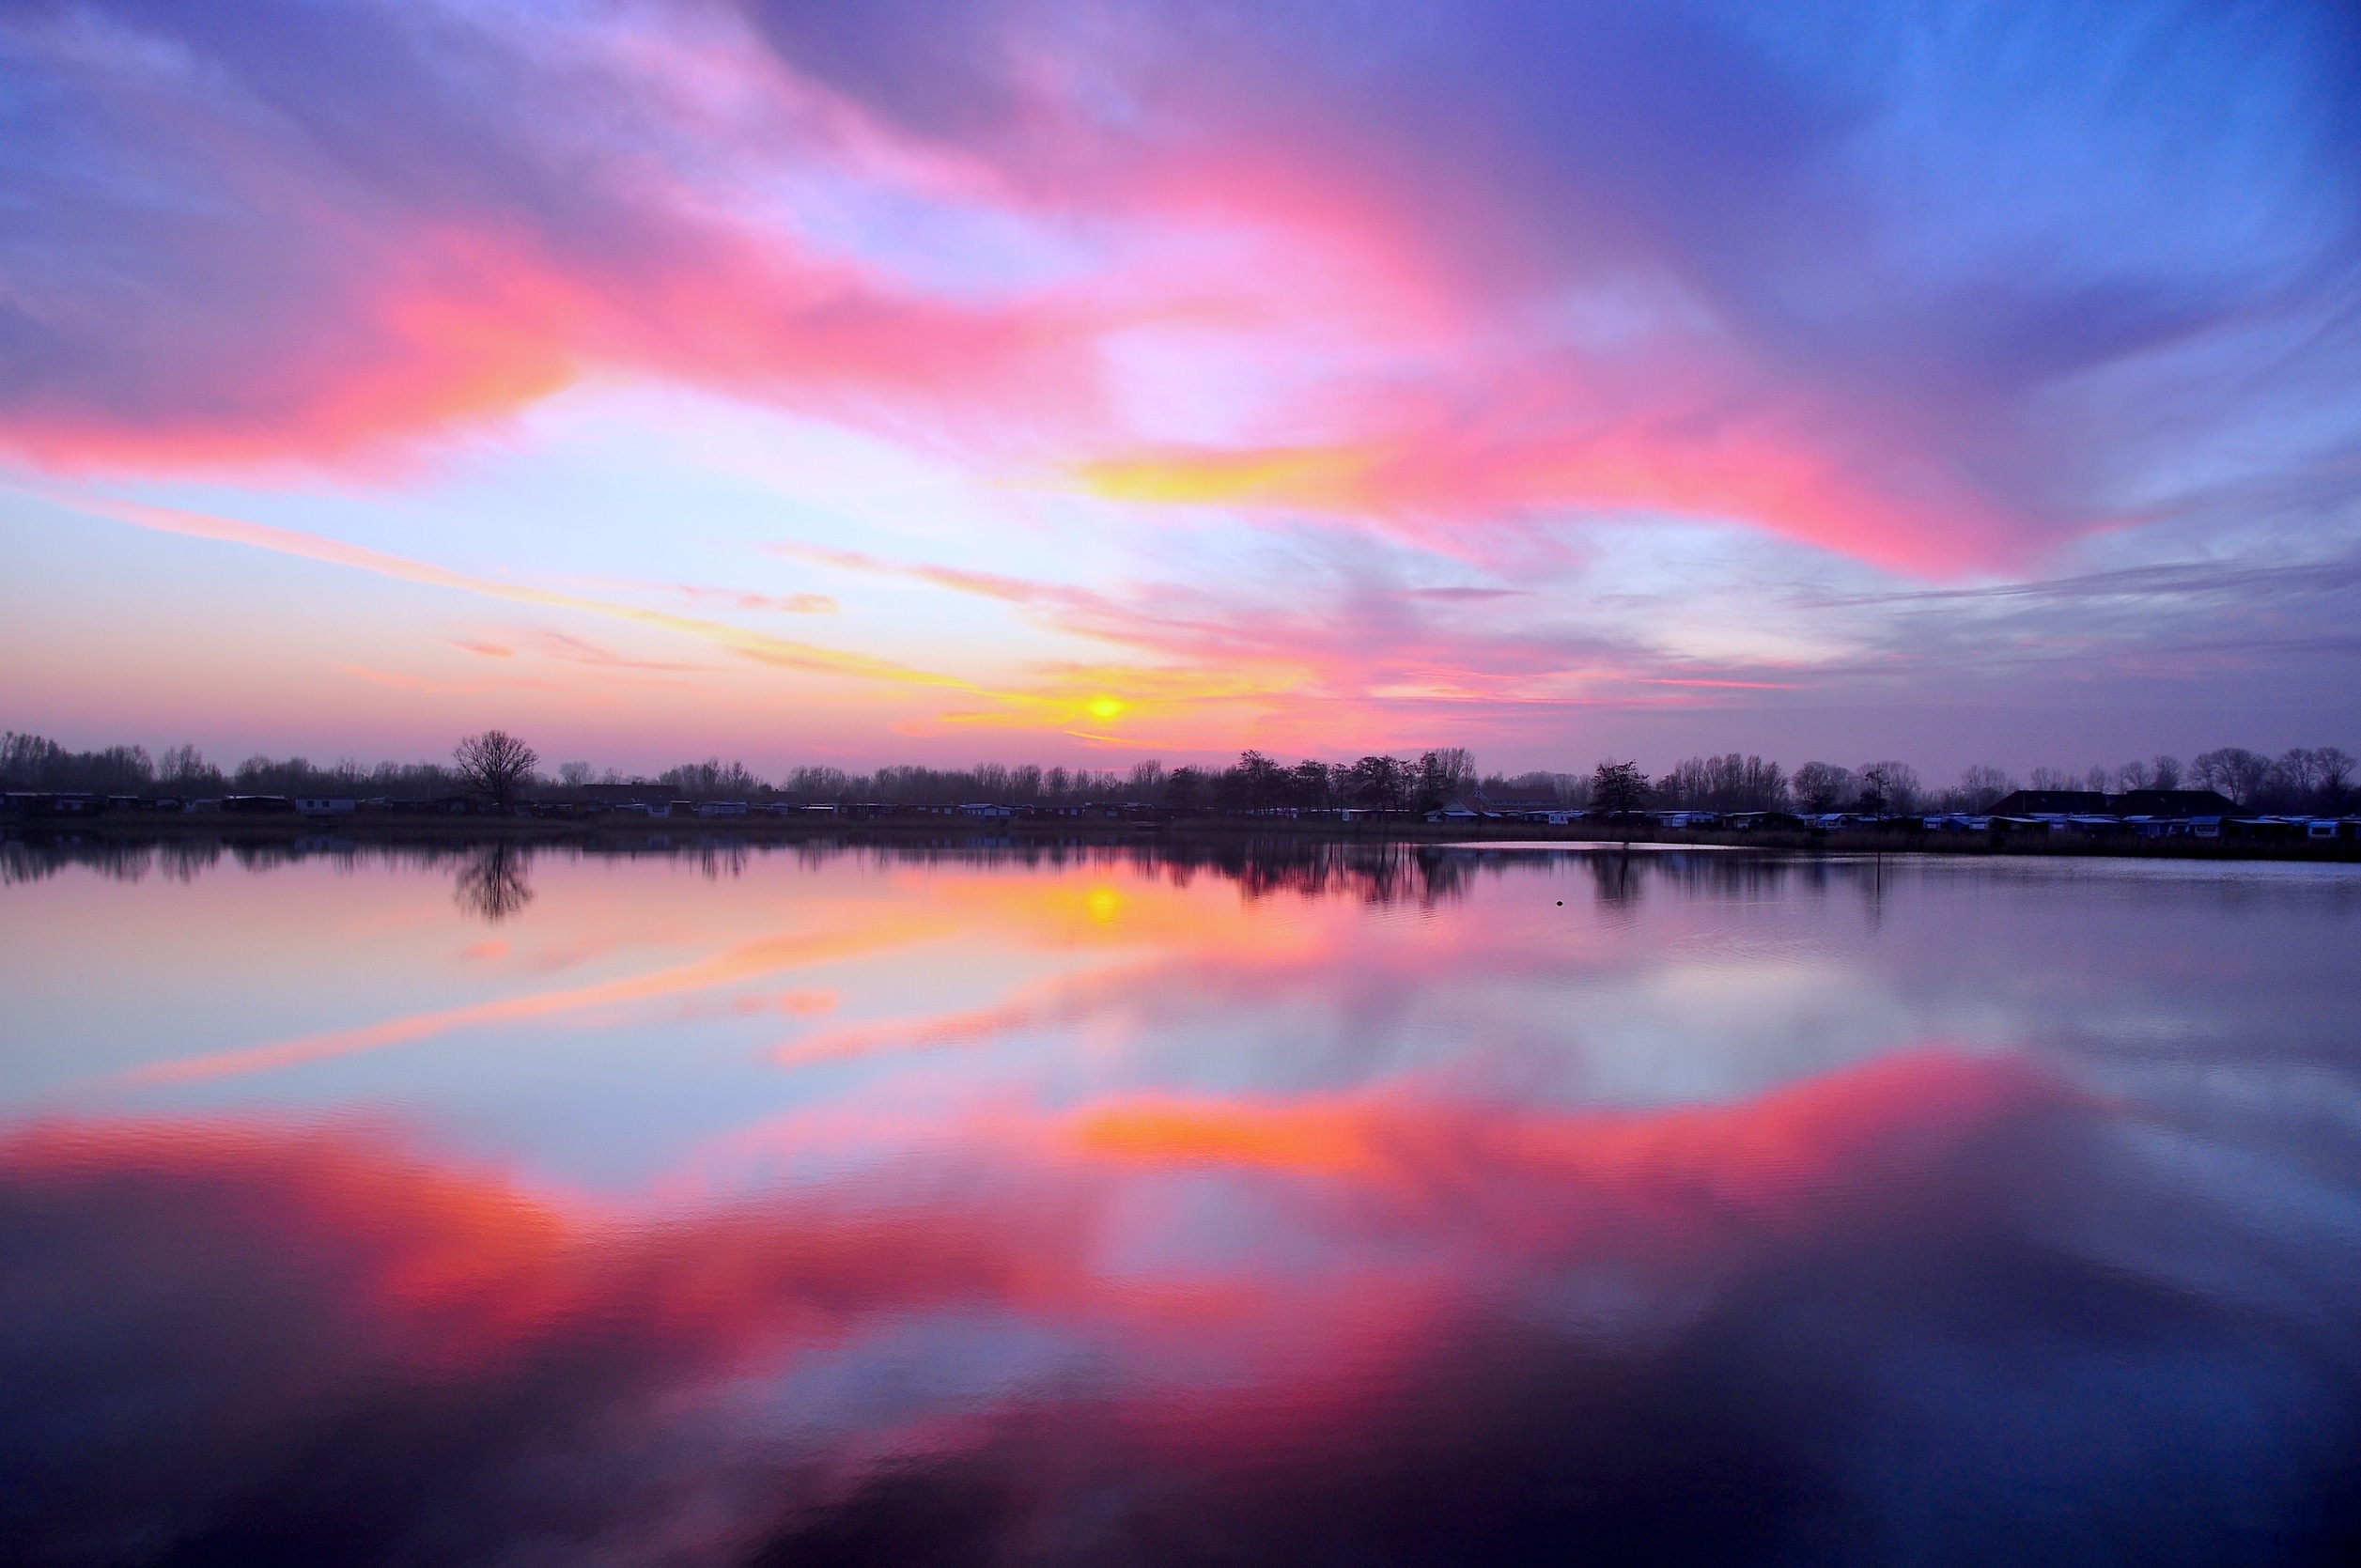
water, horizon, cloud, sky, sunrise, sunset, sunlight, morning, lake, dawn, atmosphere, dusk, evening, reflection, pink, clouds, afterglow, meteorological phenomenon, red sky at morning